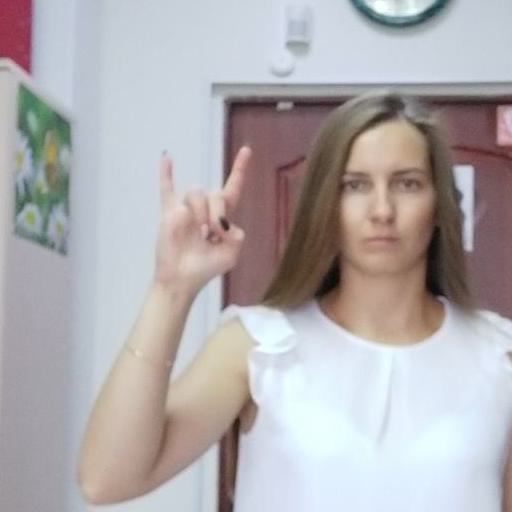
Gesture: rock